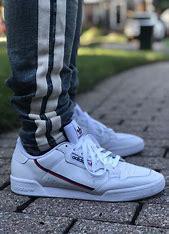
Brand: Adidas
Model: Continental 80